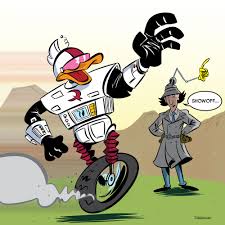
Portrait style: Cartoon Portrait